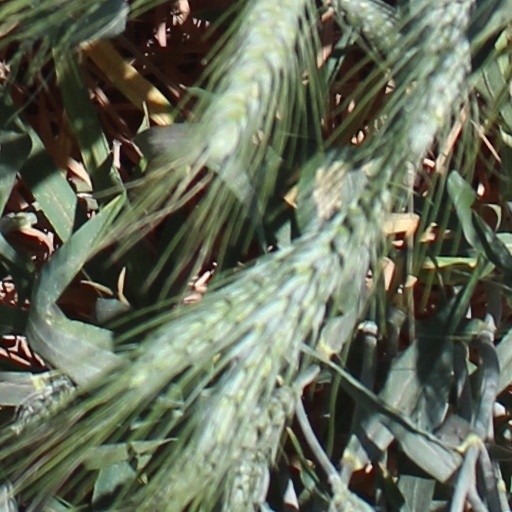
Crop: wheat